Dmitry Lobanov-Rostovsky

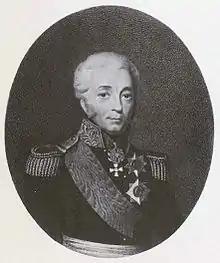

Prince Dmitry Ivanovich Lobanov-Rostovsky (20 September 1758 – 25/26 July 1838) was a Russian general and statesman. He stemmed from the Lobanov-Rostovsky family.